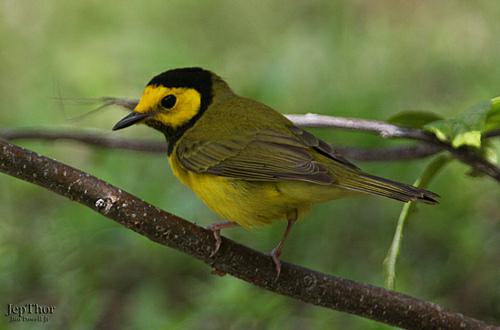
A photo of a hooded warbler